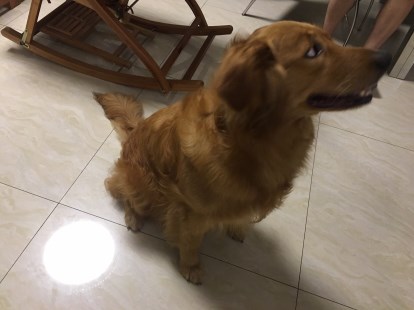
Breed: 5355-n000126-golden_retriever